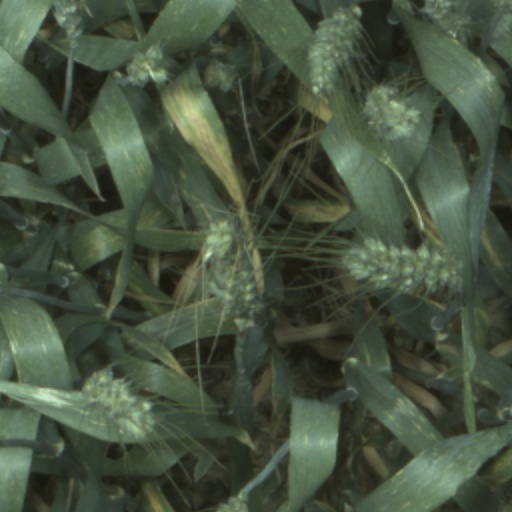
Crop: wheat